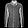
Label: Shirt